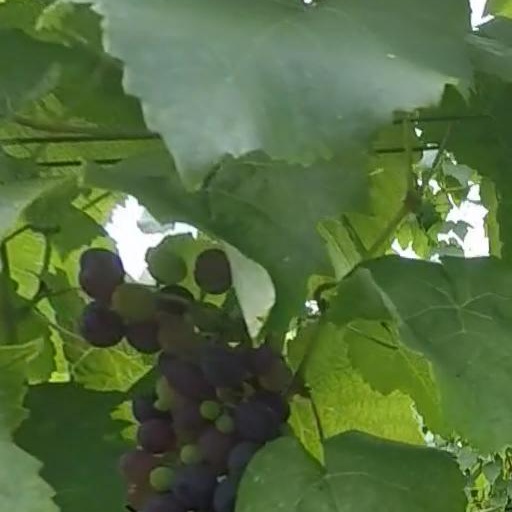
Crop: grape